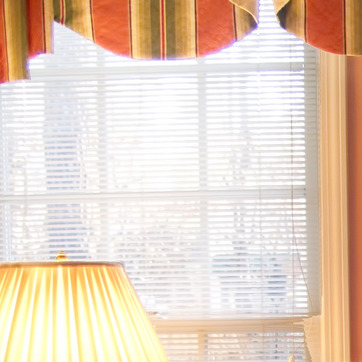
Material: glass